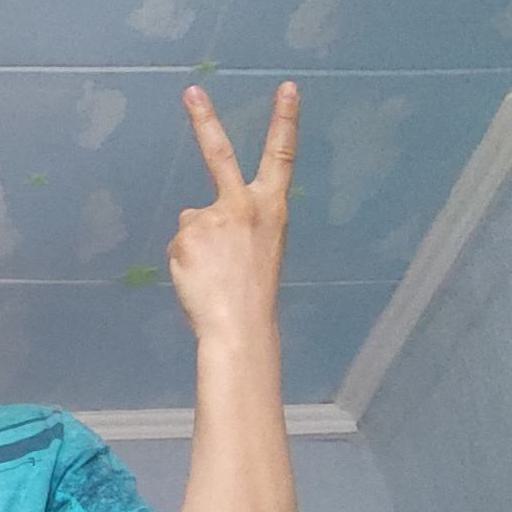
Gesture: peace_inverted